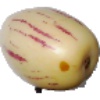
Label: Pepino 1